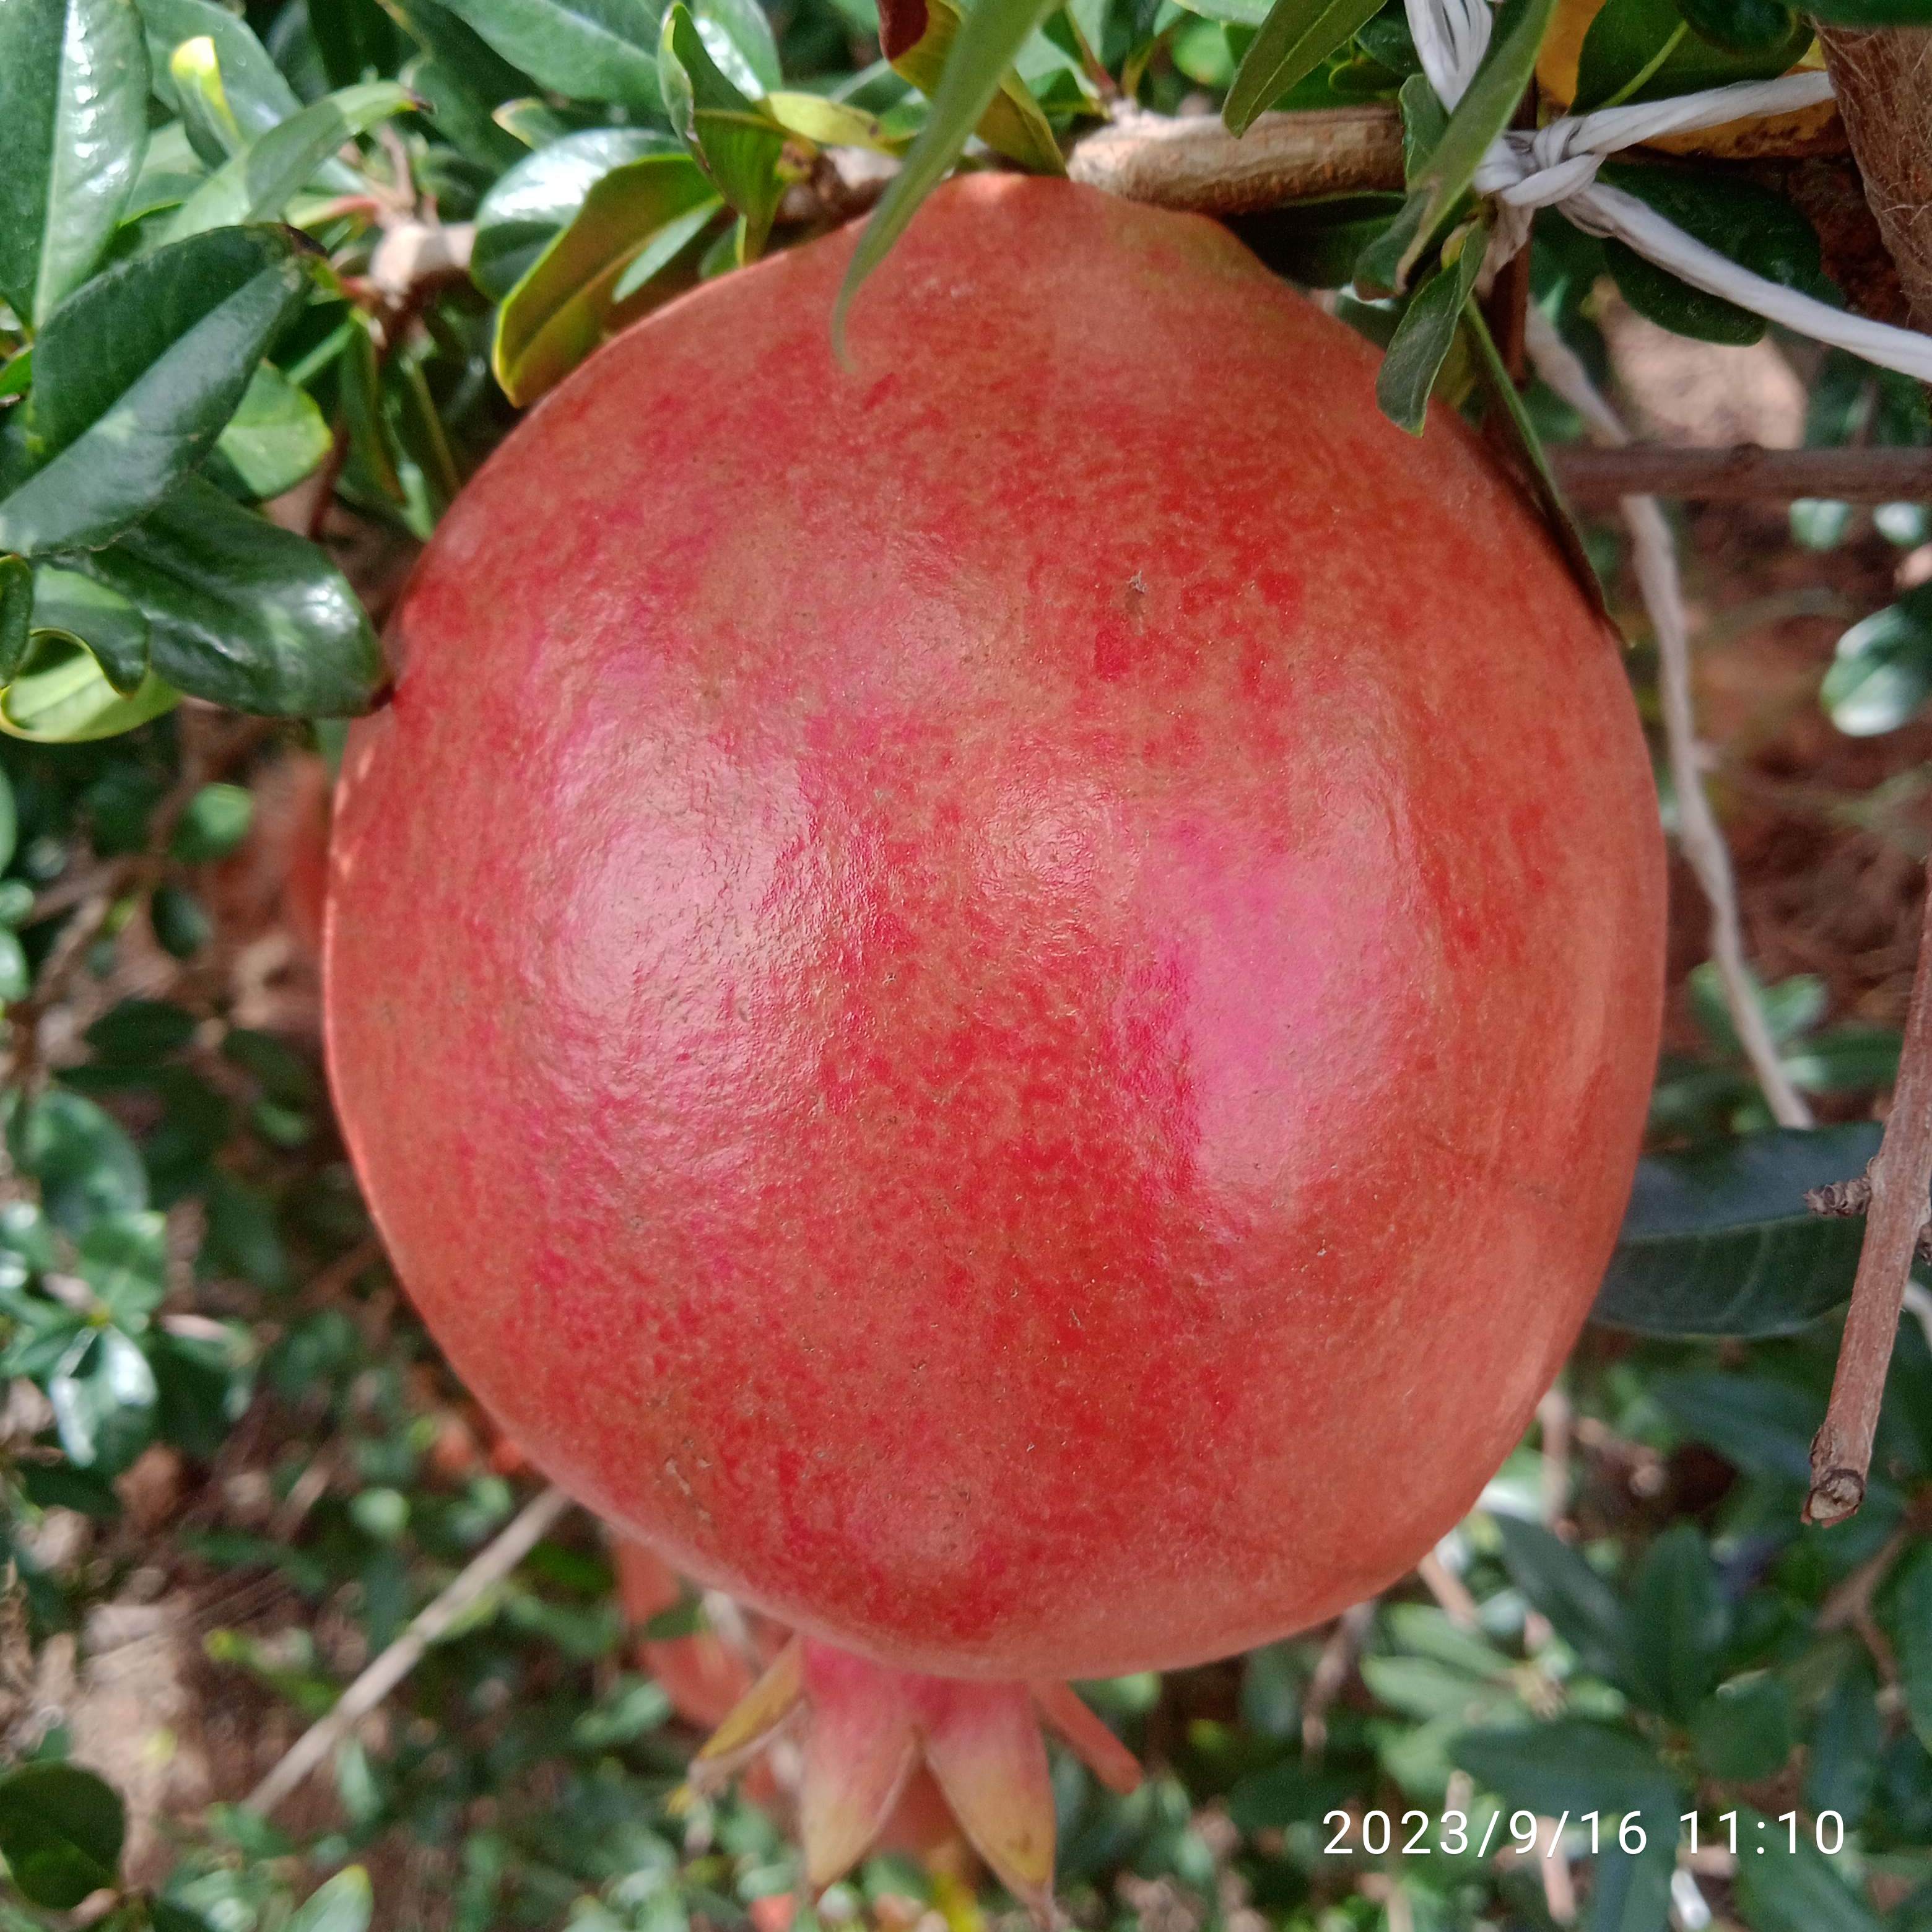
Label: Healthy